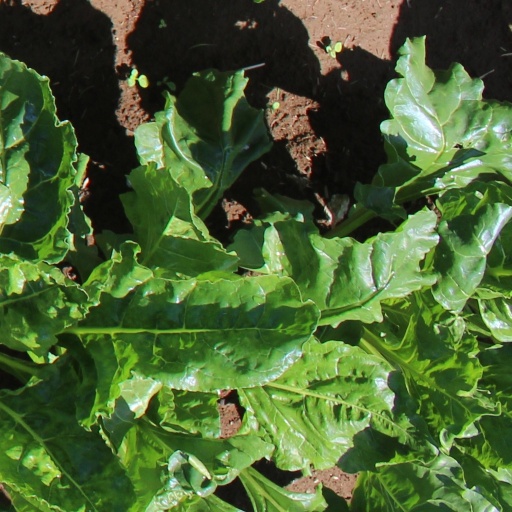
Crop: sugar beet